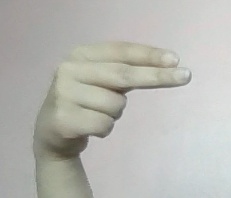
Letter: ain